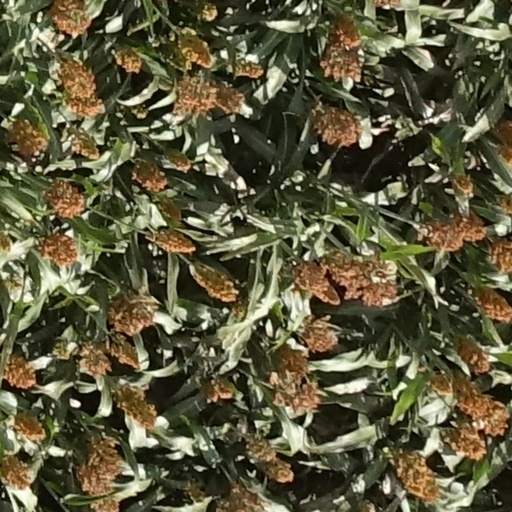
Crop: sorghum